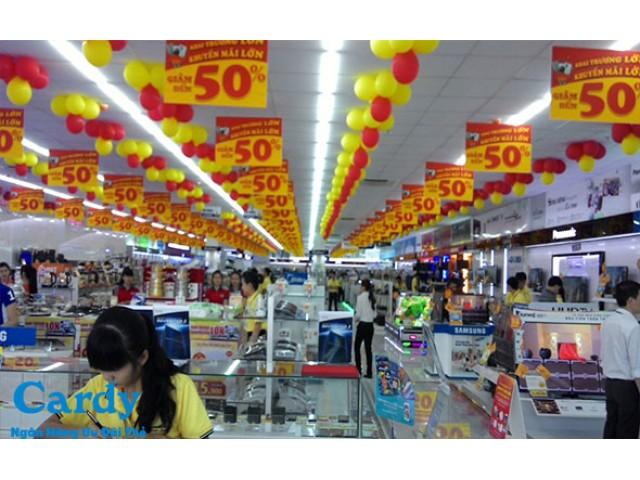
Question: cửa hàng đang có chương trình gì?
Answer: chương trình khuyến mãi 50%